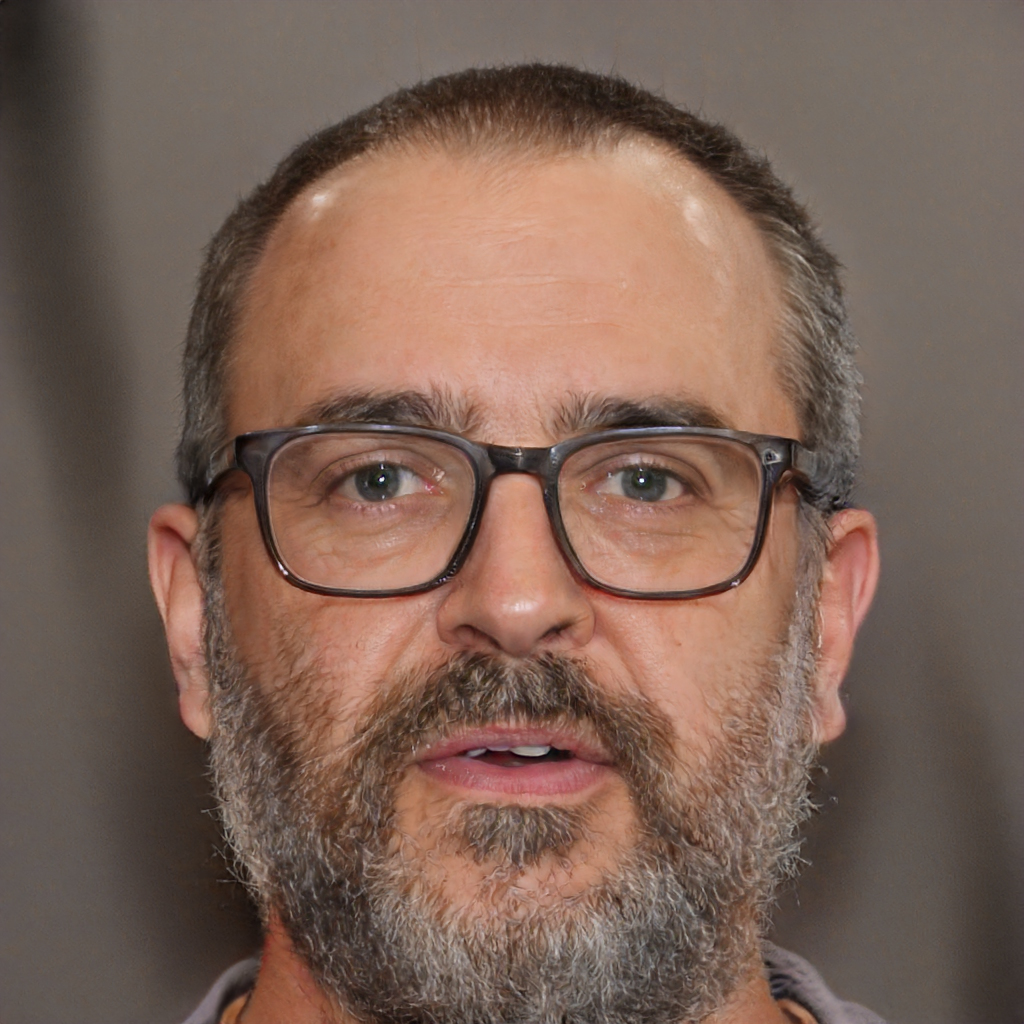
Gender: Male